Dusky large blue

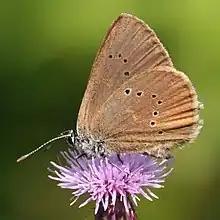
Ventral view

L. arcas Rott. (= erebus Knoch) (83 e). Male similar to "euphemus", but the female quite black-brown above; particularly recognizable by the underside being coffee-brown and bearing only one row of ocelli, ab. "minor" Frey are small specimens from Switzerland. In ab. "inocellata" Sohn the ocelli of the underside are reduced, in ab. "lycaonius" Schultz they are entirely absent. In the male-ab. "lucida" Geest the forewing above has the blue lighter and more extended and the black discal spots reduced or obsolete. Throughout Central Europe, from Alsatia to the Ural, Caucasus and Armenia, and from Pommerania and the Lower Rhine to Italy. — Egg like that of "euphemus" laid on "Sanguisorba". The young larva pale, later on purple-brown and finally probably yellowish-brown, at first at the flowers, later on at the leaves of "Sanguisorba". The butterflies have exactly the same habits as "euphemus", with which they frequently fly together, in July and August; they are usually still more plentiful than "euphemus" in the places where they occur (damp meadows).